Juuso Walden

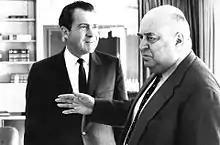
Juuso Walden (right) hosting Richard Nixon in April 1965

Juuso Walfrid Walden (5 April 1907 – 19 November 1972) was a Finnish industrial leader and entrepreneur, long term CEO of Yhtyneet Paperitehtaat, the predecessor of United Paper Mills.